Henry Charles Cunliffe-Owen

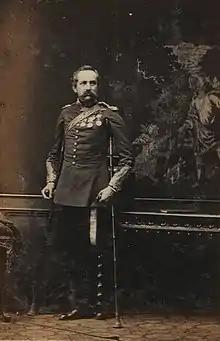
Another albumen print of Cunliffe-Owen by Camille Silvy, 28 May 1862

On the outbreak of the Crimean War Owen resigned his civil appointment. In January 1855 he joined the army before Sebastopol. He was very severely wounded by a musket-ball when engaged in the trenches in directing his men to turn some rifle-pits in front of the Redan, which had just been captured from the Russians. He lost his leg, and was invalided home. Owen was mentioned in despatches by Lord Raglan. He was made a C.B., given a pension of 100"l". per annum, received the war medal and clasp, was appointed officer of the Legion of Honour, and received the fifth class of the Medjidie and the Turkish war medal. On 17 July 1855 he was promoted brevet-major.